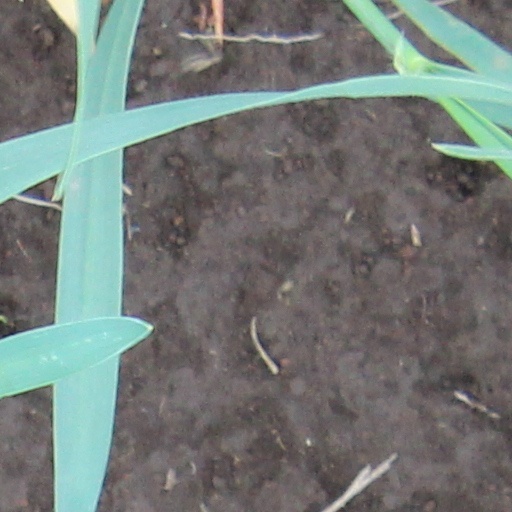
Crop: wheat